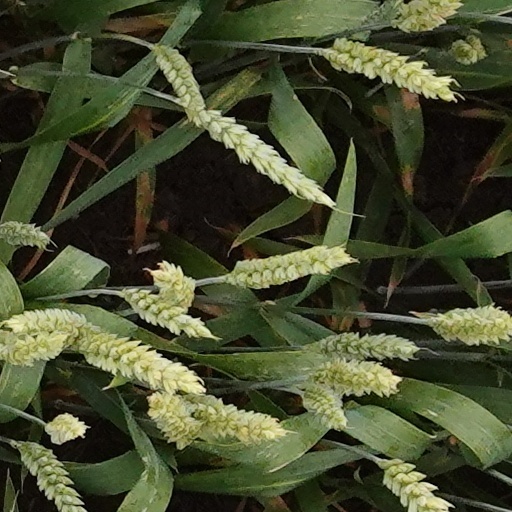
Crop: wheat